History of Antigua and Barbuda

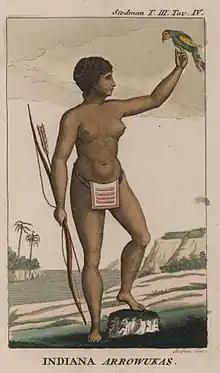
Depiction of an Arawak woman in 1818

The Arawaks were the first well-documented group of Antiguans. They paddled to the island by canoe (piragua) from Venezuela, and were ejected by the Caribs—another people Indigenous to the area. Arawaks introduced agriculture to Antigua and Barbuda, raising, among other crops, the famous Antiguan "black" pineapple. They also cultivated various other foods including corn, sweet potatoes (white variety), guava, tobacco, and cotton. Some of the vegetables listed, such as corn and sweet potatoes, still play an important role in Antiguan cuisine. For example, a popular Antiguan dish, Ducuna (DOO-koo-NAH), is a sweet, steamed dumpling made from grated sweet potatoes, flour and spices. In addition, one of the Antiguan staple foods, fungee (FOON-ji), is a cooked paste made of cornmeal and water.